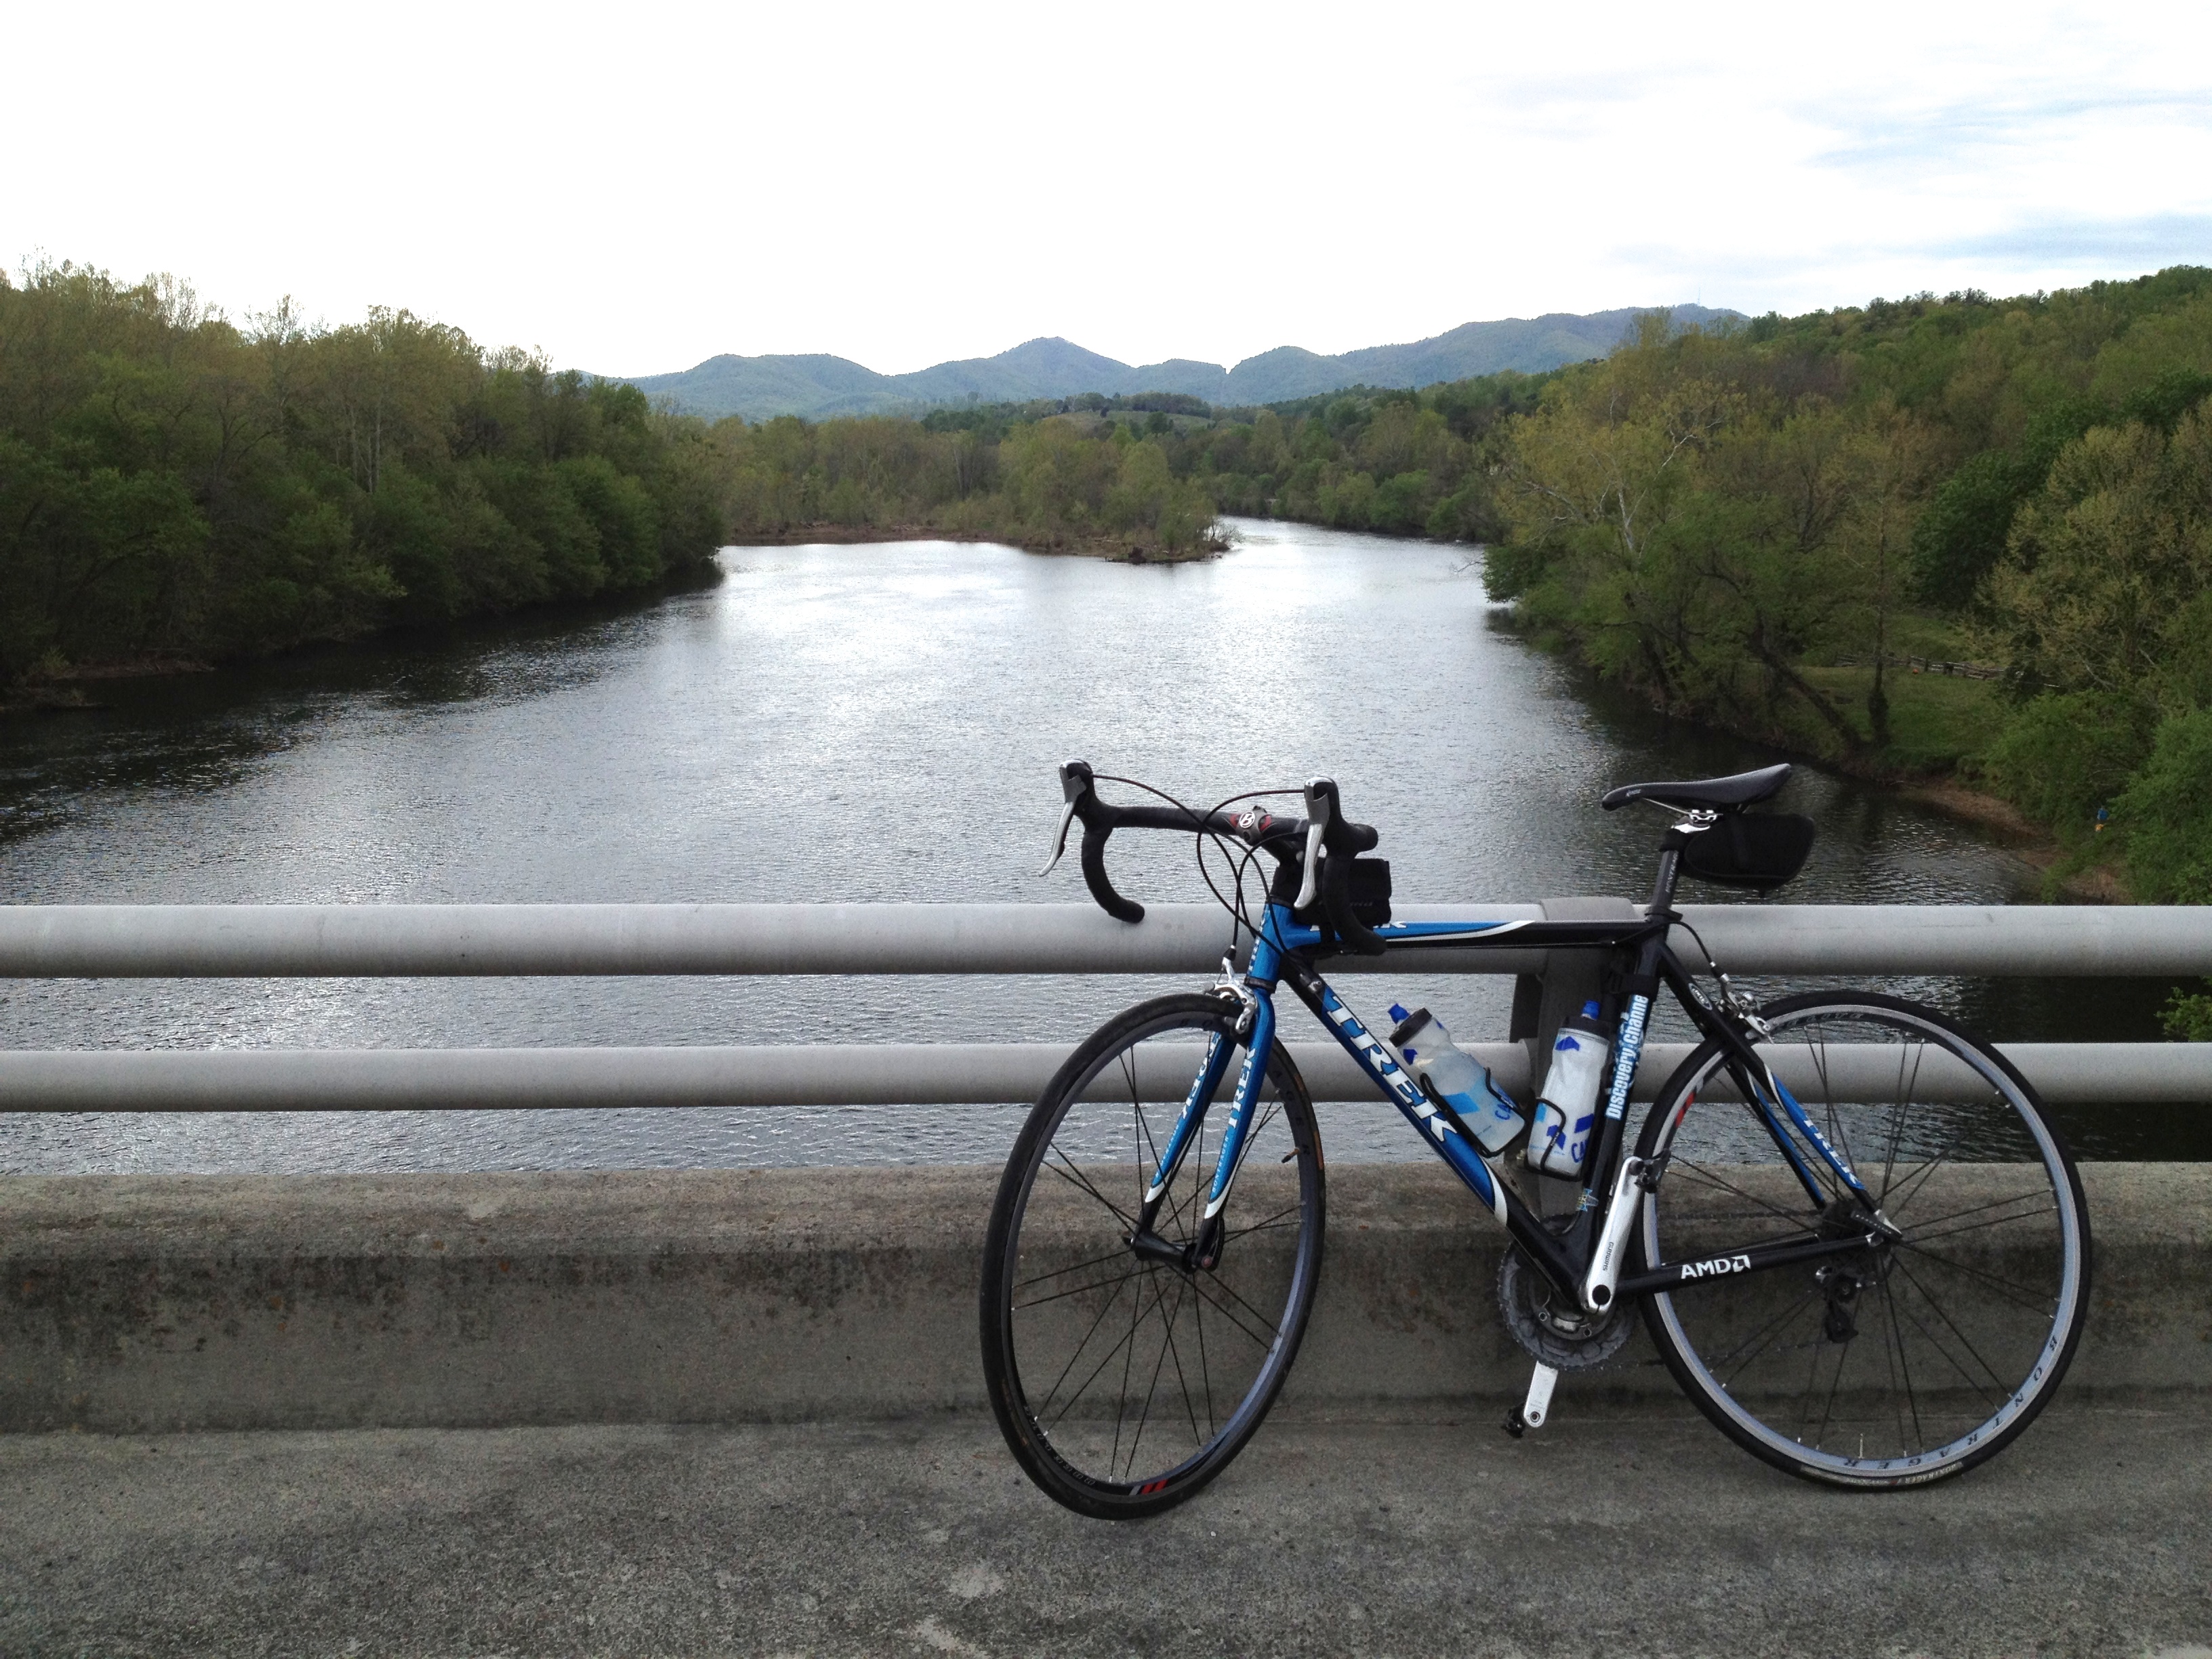
bicycle, vehicle, waterway, sports equipment, mountain bike, cycling, 2012366, road bicycle, racing bicycle